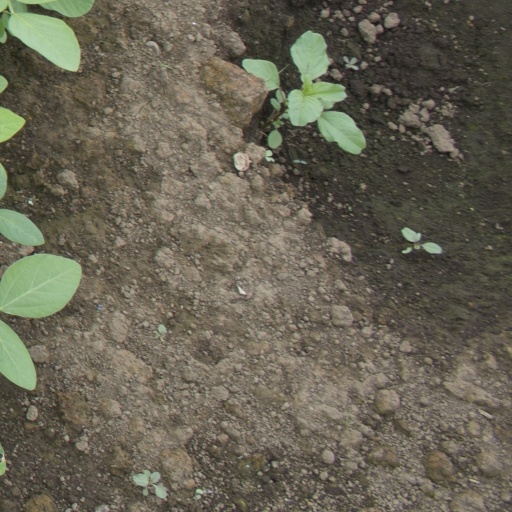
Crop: soybean